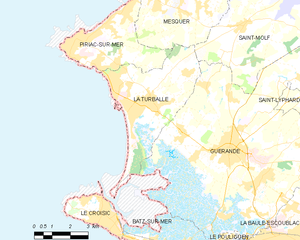
La Turballe est une commune de l'Ouest de la France, située dans le département de la Loire-Atlantique, en région Pays de la Loire. Faisant partie du pays de Guérande, un des pays traditionnels de Bretagne, elle se situe historiquement en Bretagne.